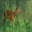
Label: deer